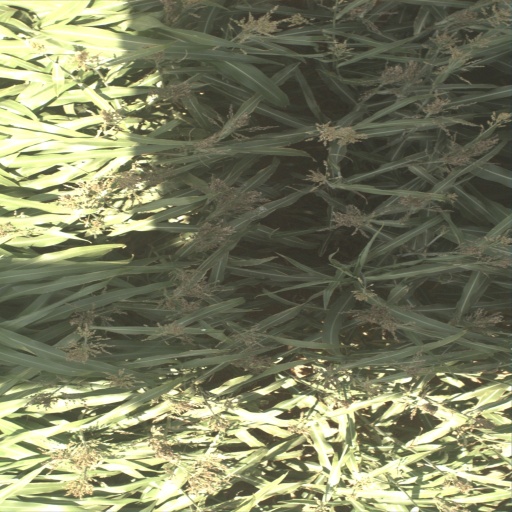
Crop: sorghum